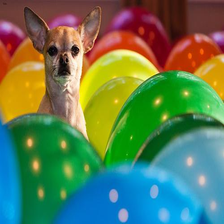
Species: dog
Breed: chihuahua